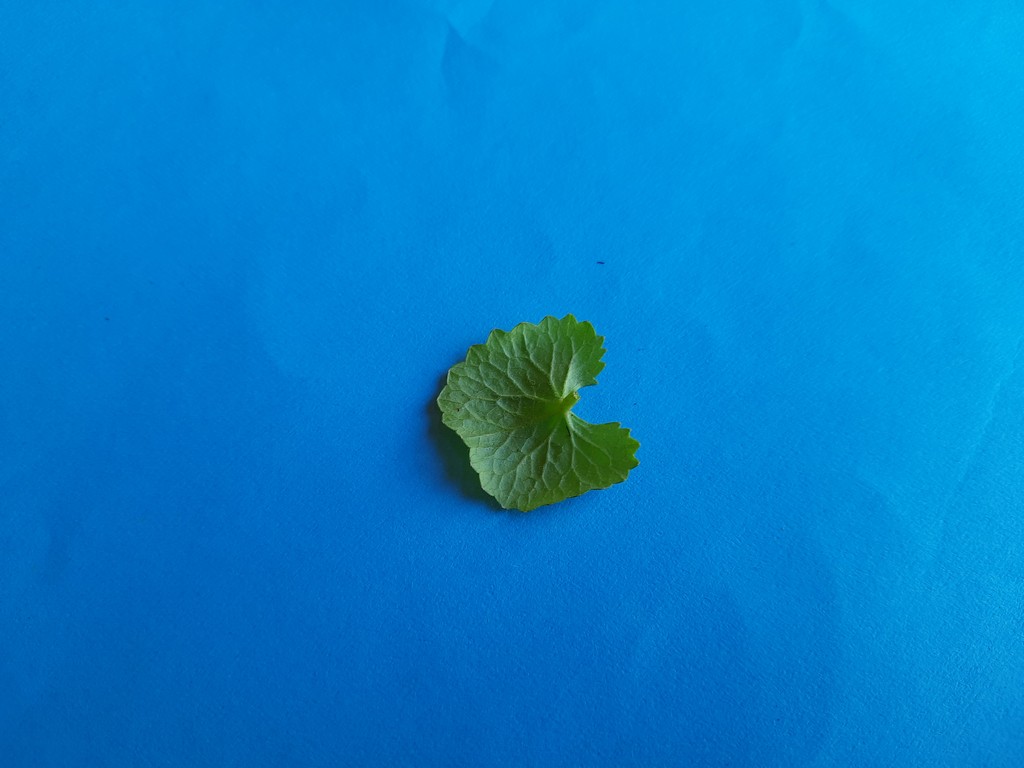
Label: Healthy